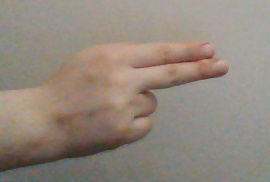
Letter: ain